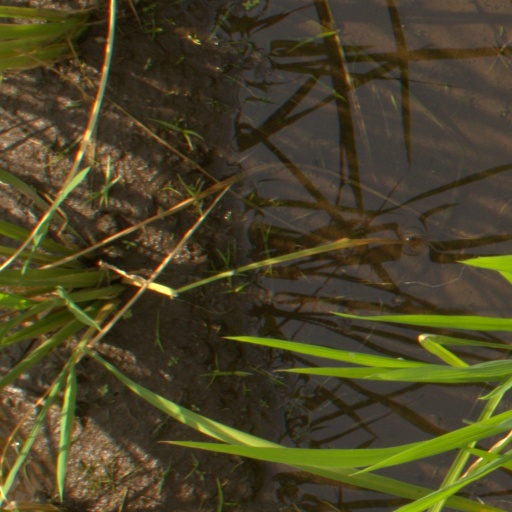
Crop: rice